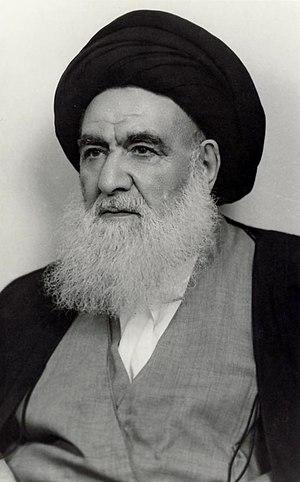
Abu al-Qasim al-Khoei était un religieux chiite iranien, faqîh, commentateur du Coran, mutakallim, et l'un des plus influents érudit islamiques chiite duodécimain.